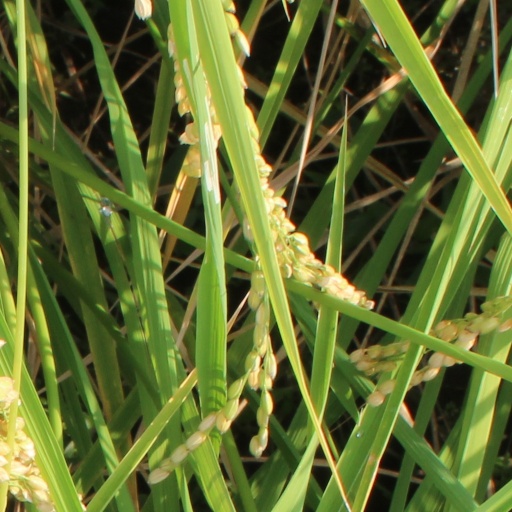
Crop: rice